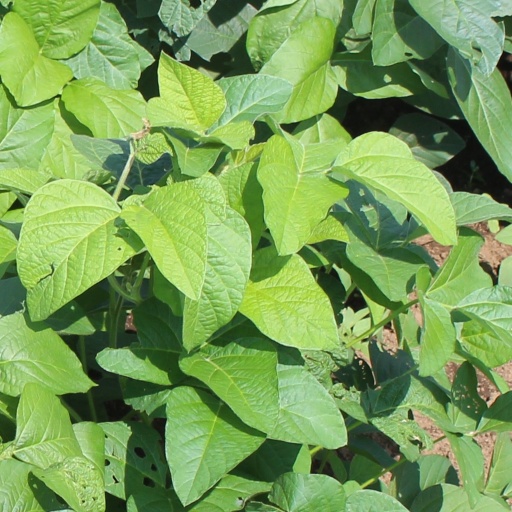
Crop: soybean